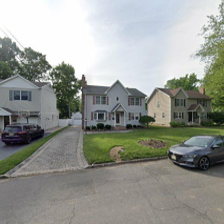
Label: streetView